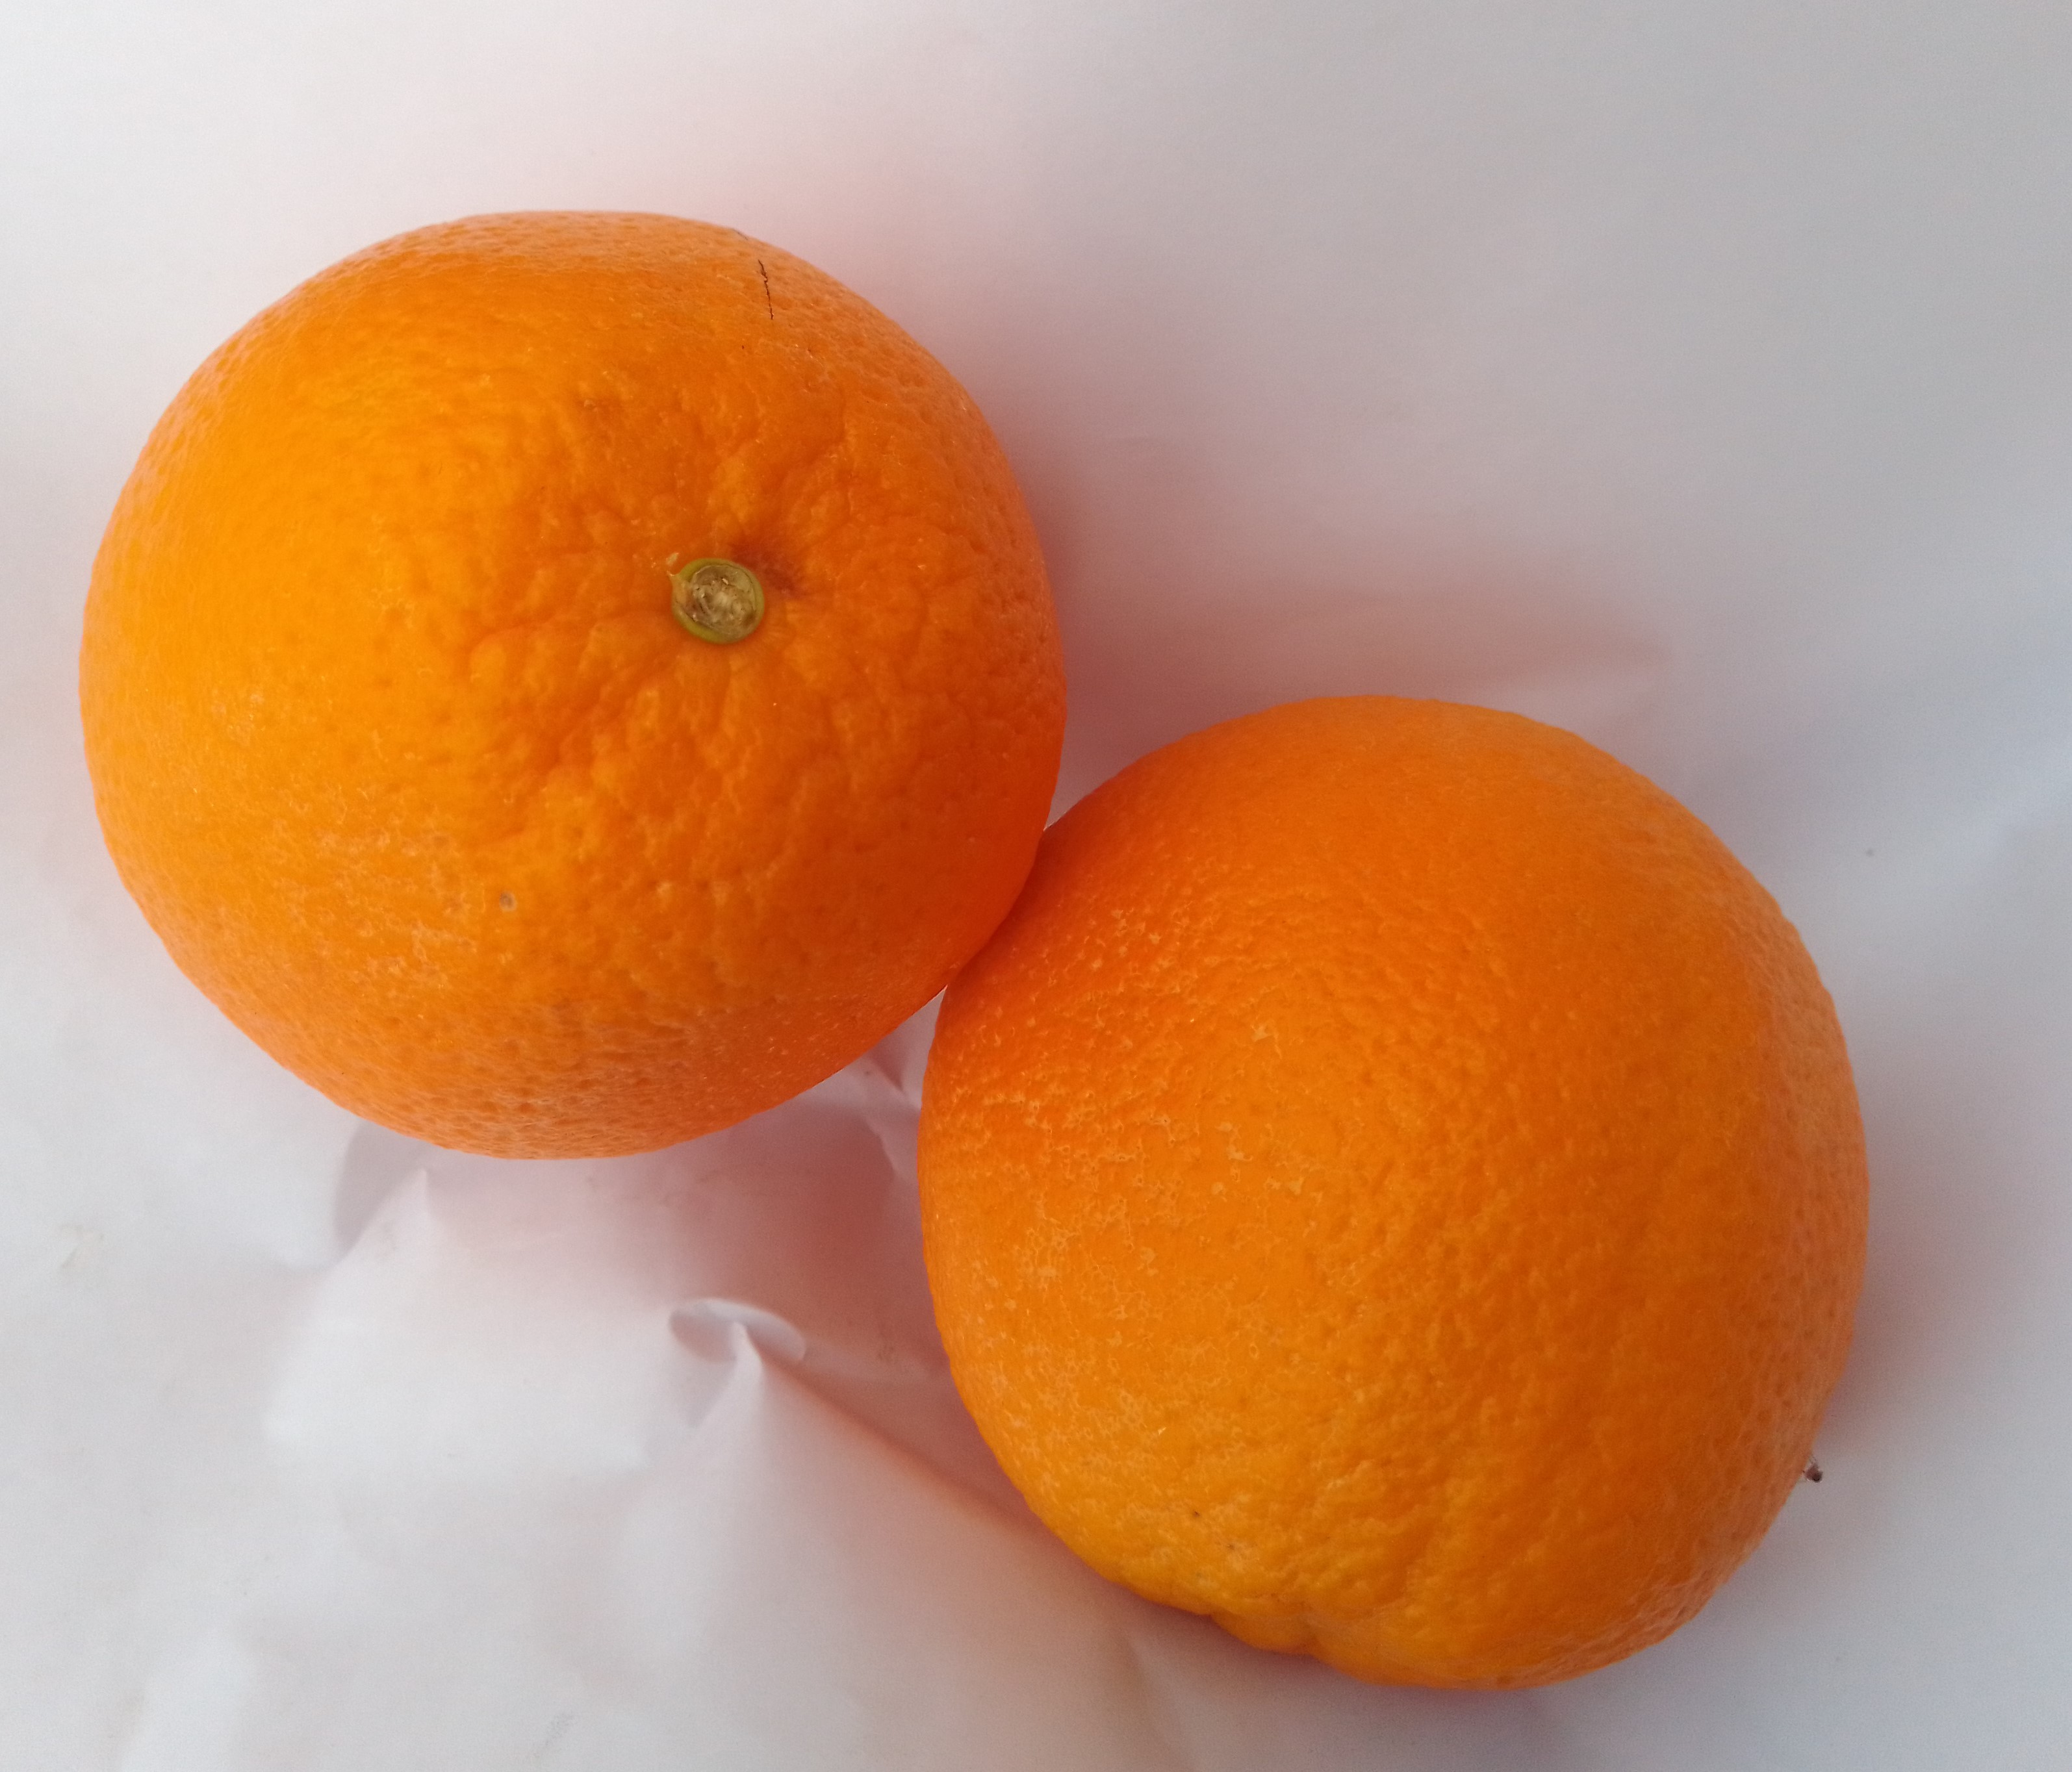
Fruit: orange
Condition: fresh